Liposthenes glechomae

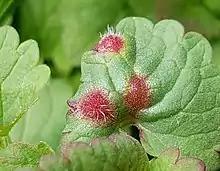
"Liposthenes glechomae" galls in early spring, southern Ohio

Liposthenes glechomae is a species of gall wasp in the family Cynipidae. It is found in Europe and Northern Asia (excluding China) as well as North America where it and its host plant "Glechoma hederacea" are invasive, non-native species. Galls may appear as small red blemishes on foliage and develop into large green galls nearly as long as one of the plant's leaves.